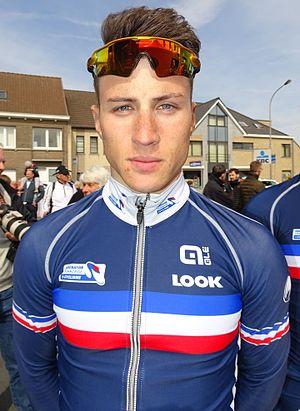
Reportage réalisé le samedi 9 avril à l'occasion du départ et de l'arrivée du Tour des Flandres espoirs 2016 à Audenarde, Belgique.
La saison 2016 de l'équipe de France espoirs de cyclisme sur route comprend également le Grand Prix de Plumelec-Morbihan et les Boucles de l'Aulne faits sous l'appellation Équipe nationale de France amateurs. L'équipe est dirigée par Pierre-Yves Chatelon.
Damien Touzé, né le 7 juillet 1996 à Iville, est un coureur cycliste français, membre de l'équipe Cofidis.